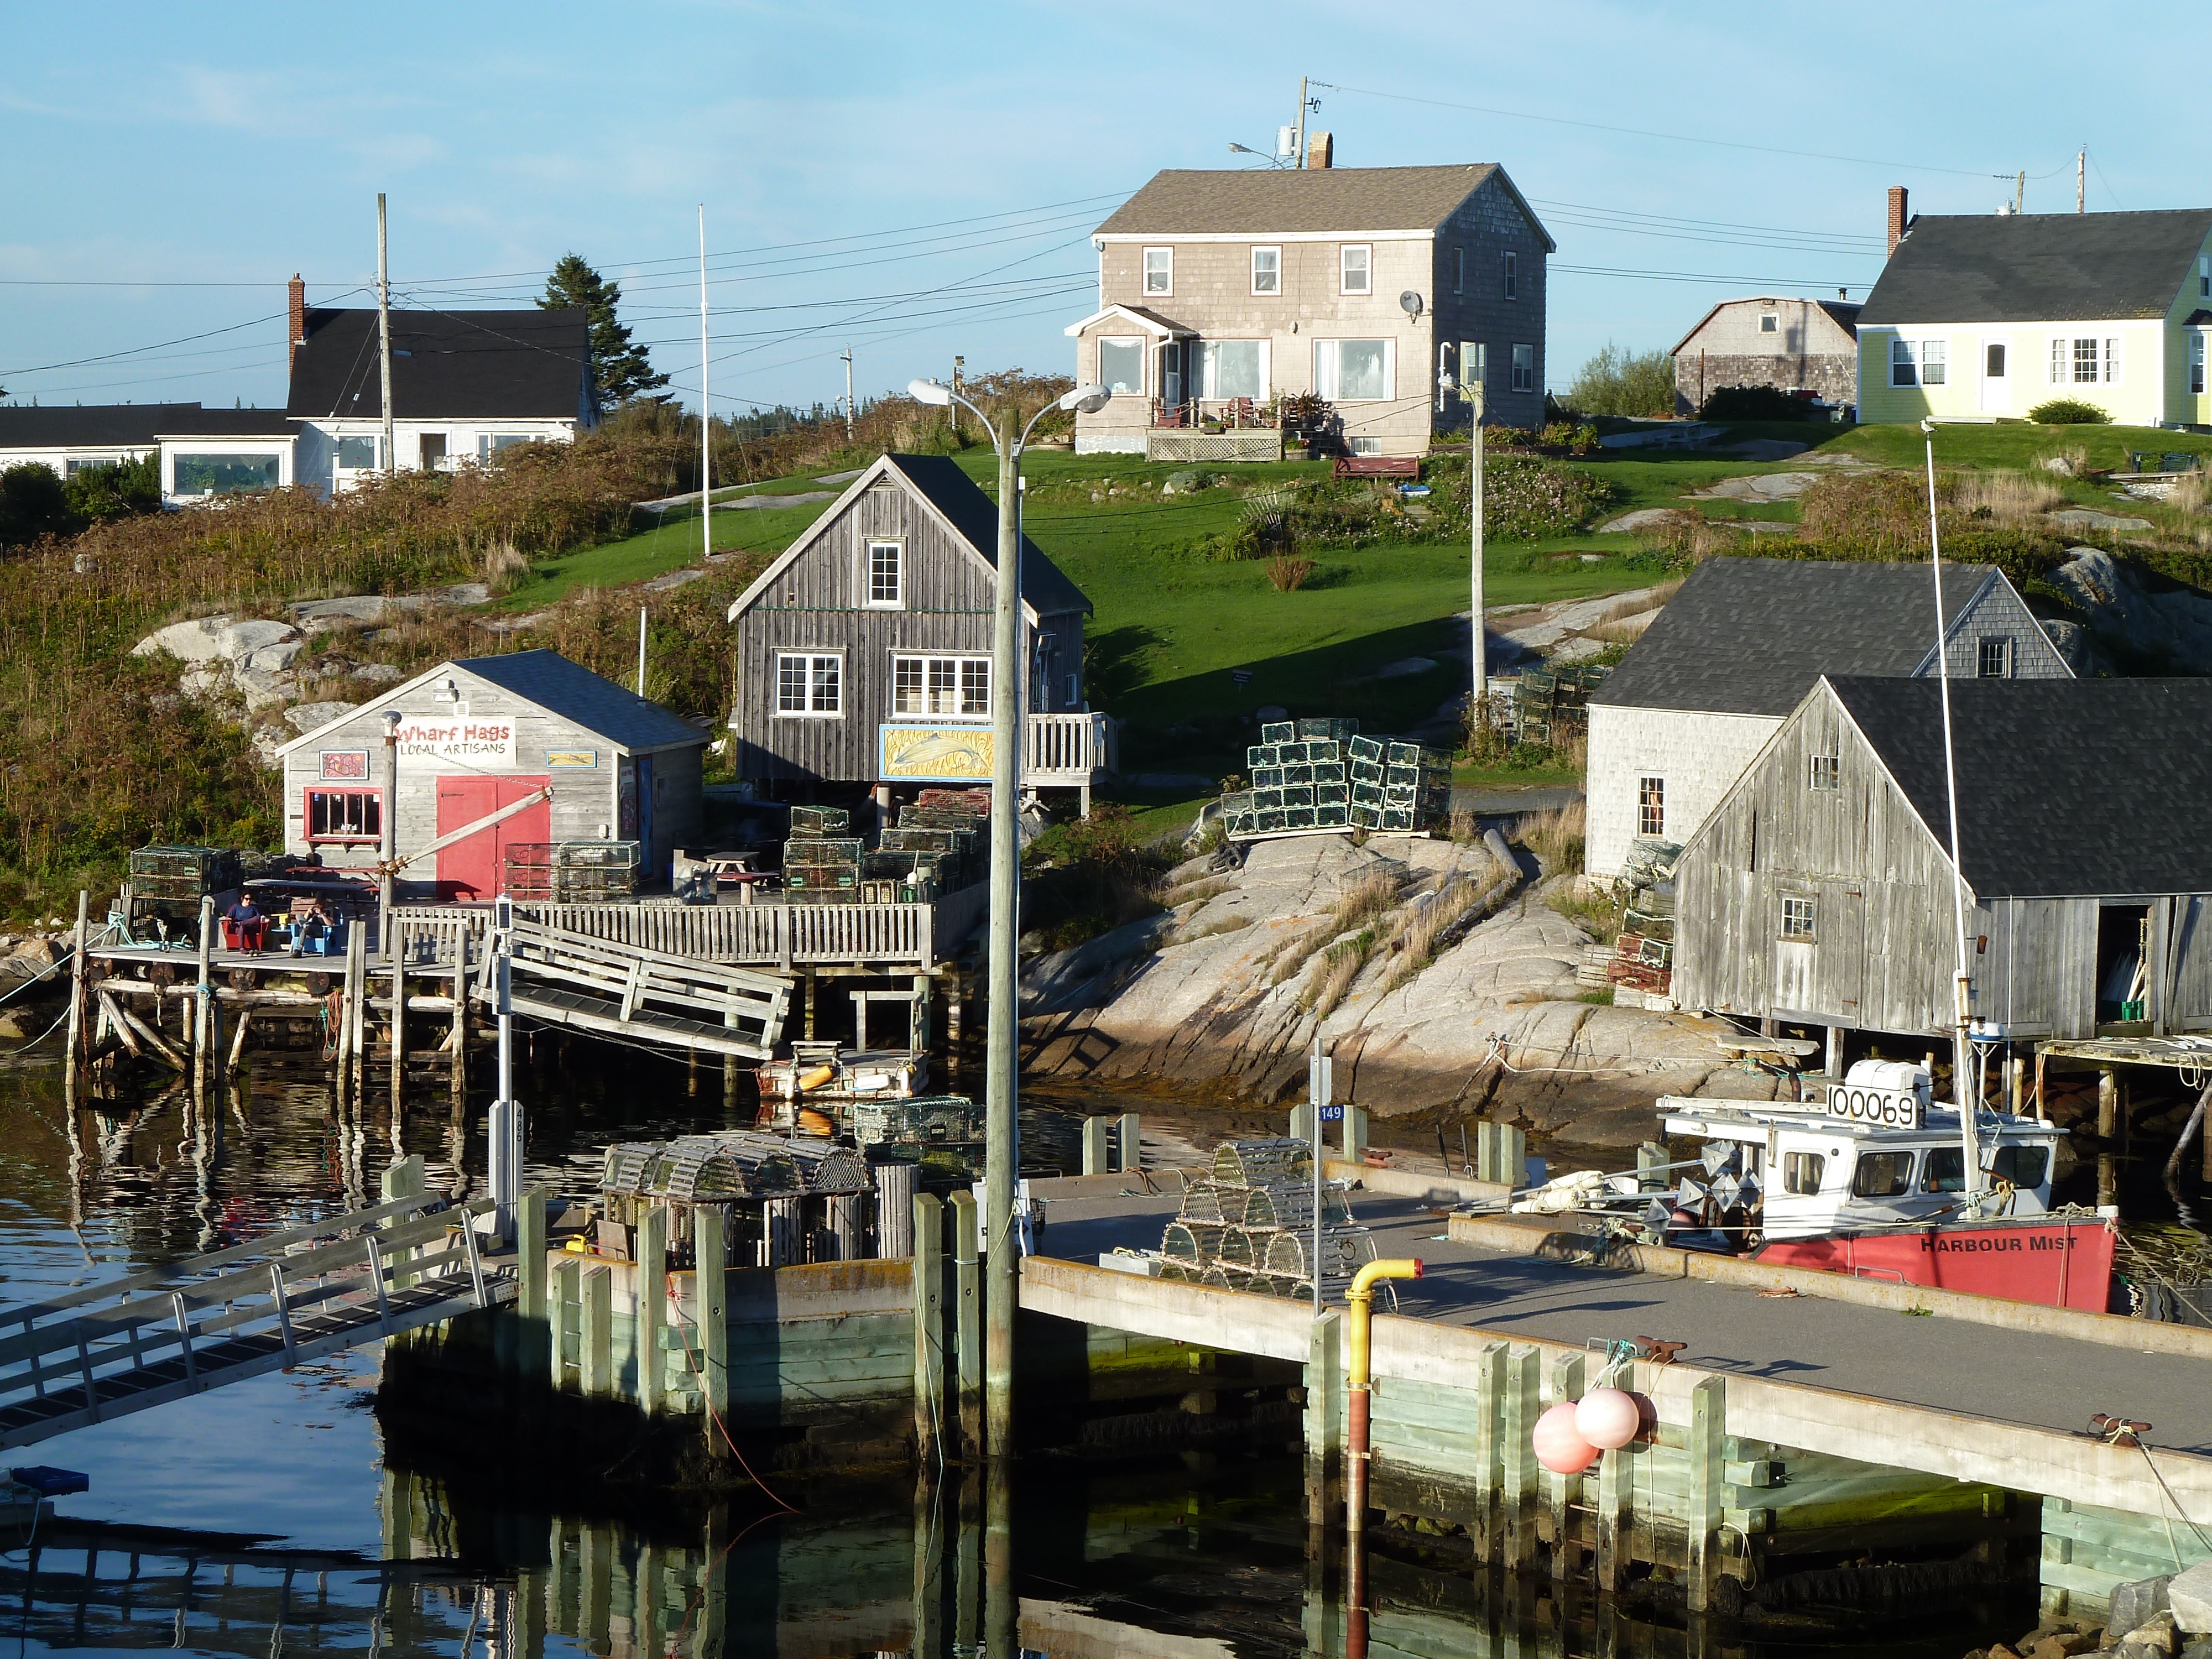
landscape, sea, coast, water, ocean, dock, boat, town, coastal, travel, coastline, transport, cove, vehicle, scenic, autumn, scenery, bay, harbor, harbour, tourism, waterway, rocks, national, canada, canadian, nova, atlantic, cape, destination, scotia, aerial photography, nova scotia